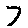
Label: 7